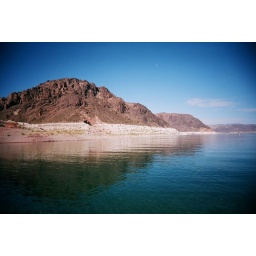
7-12-09. at one point in time, the water level was at the white line you see, and now look at it